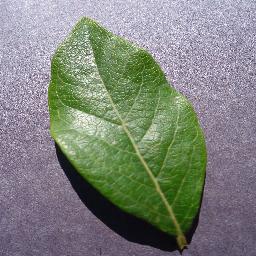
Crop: blueberry
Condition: healthy